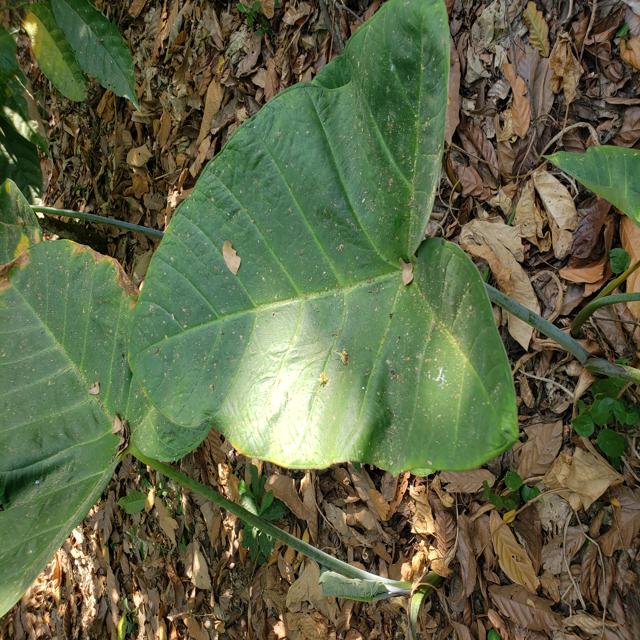
Label: Healthy